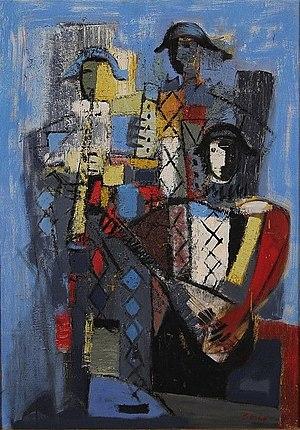
Trois musiciens, Huile sur toile, 90 x 63 cm
Pierre Bosco, né le 29 janvier 1909 à Visco, dans la province d'Udine, et mort le 3 mars 1993 à Vernouillet, est un peintre français d'origine italienne. Il est surtout connu dans les années 1970 comme le peintre du sport et des courses de chevaux. Sa technique employant des empâtements colorés le rapproche parfois de la sculpture.